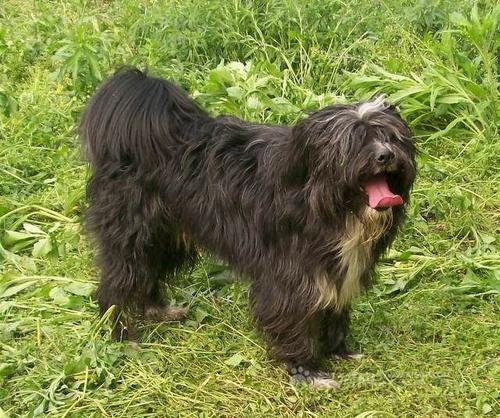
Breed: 203-n000021-Tibetan_terrier